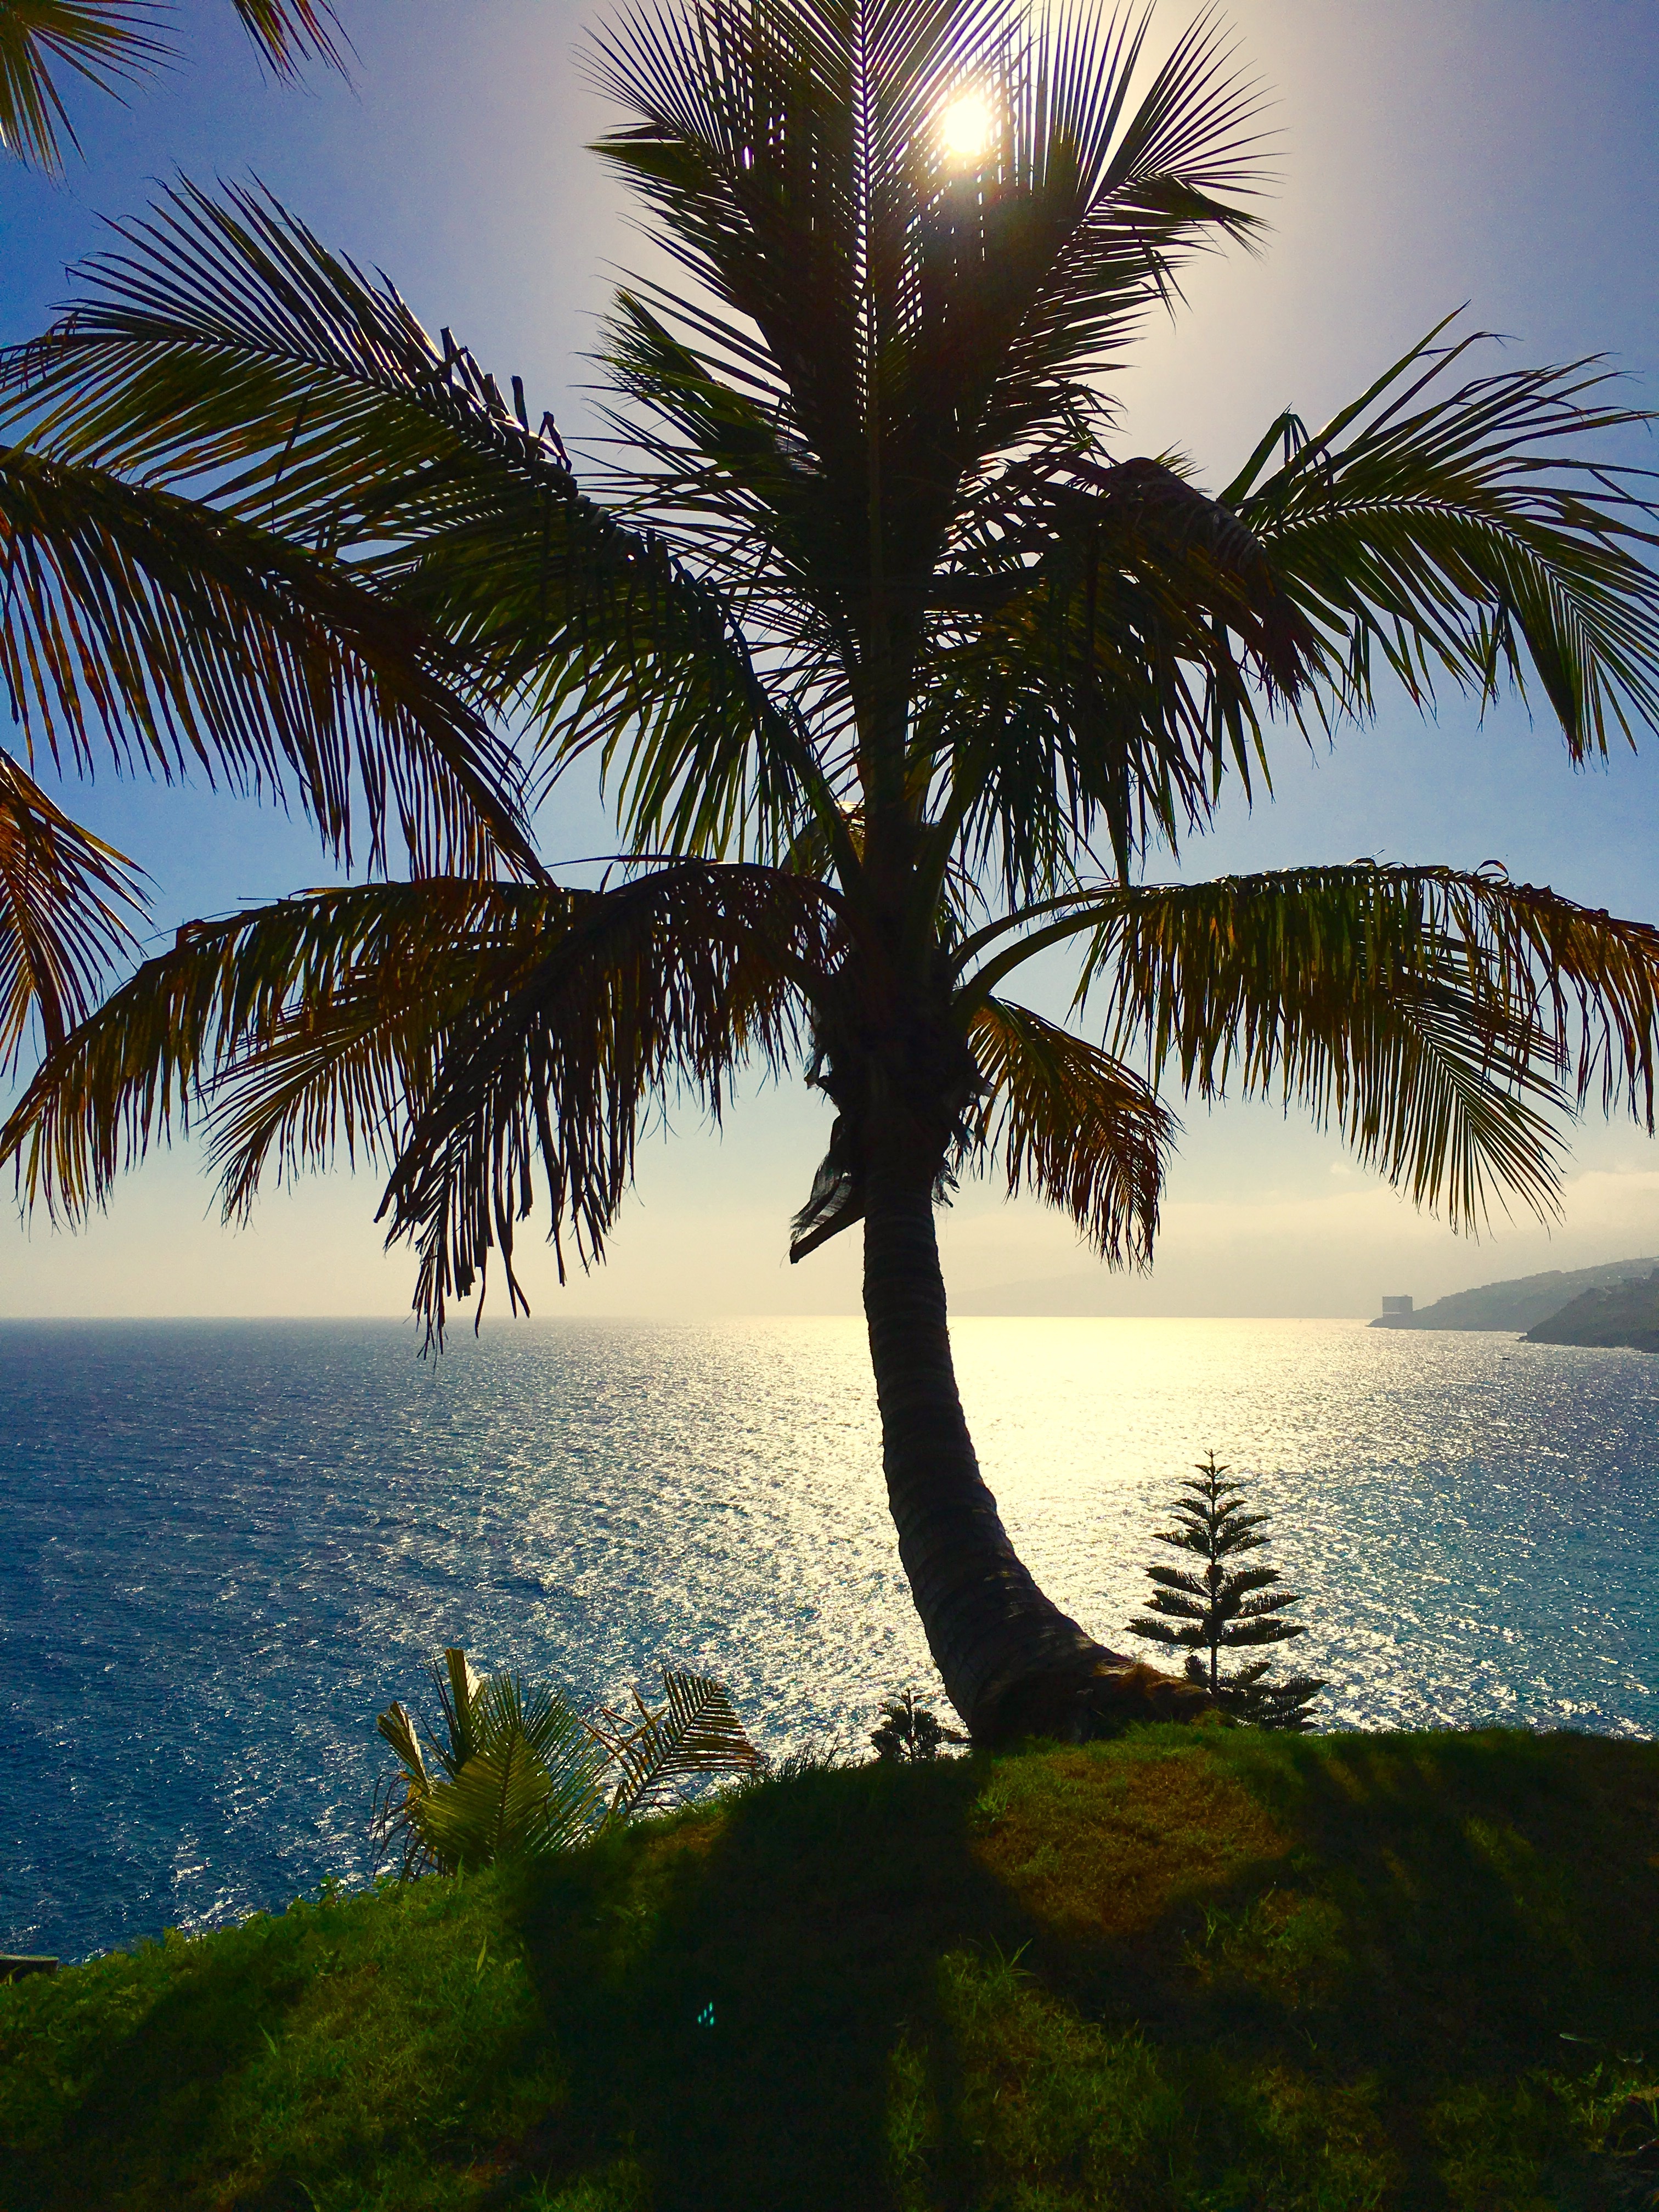
beach, sea, coast, tree, nature, ocean, plant, sunset, sunlight, leaf, vacation, palm, bay, body of water, tenerife, caribbean, tropics, canary islands, woody plant, land plant, arecales, palm family